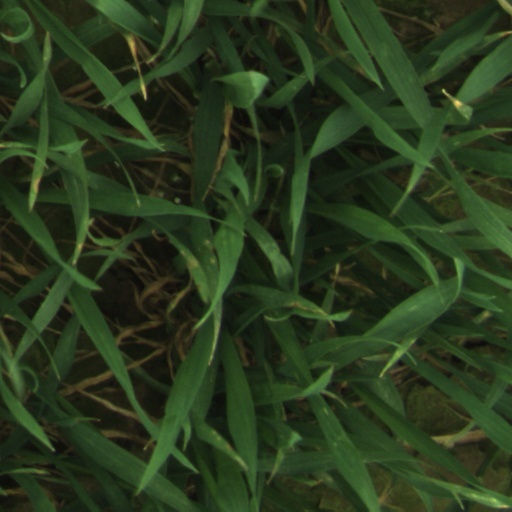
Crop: wheat